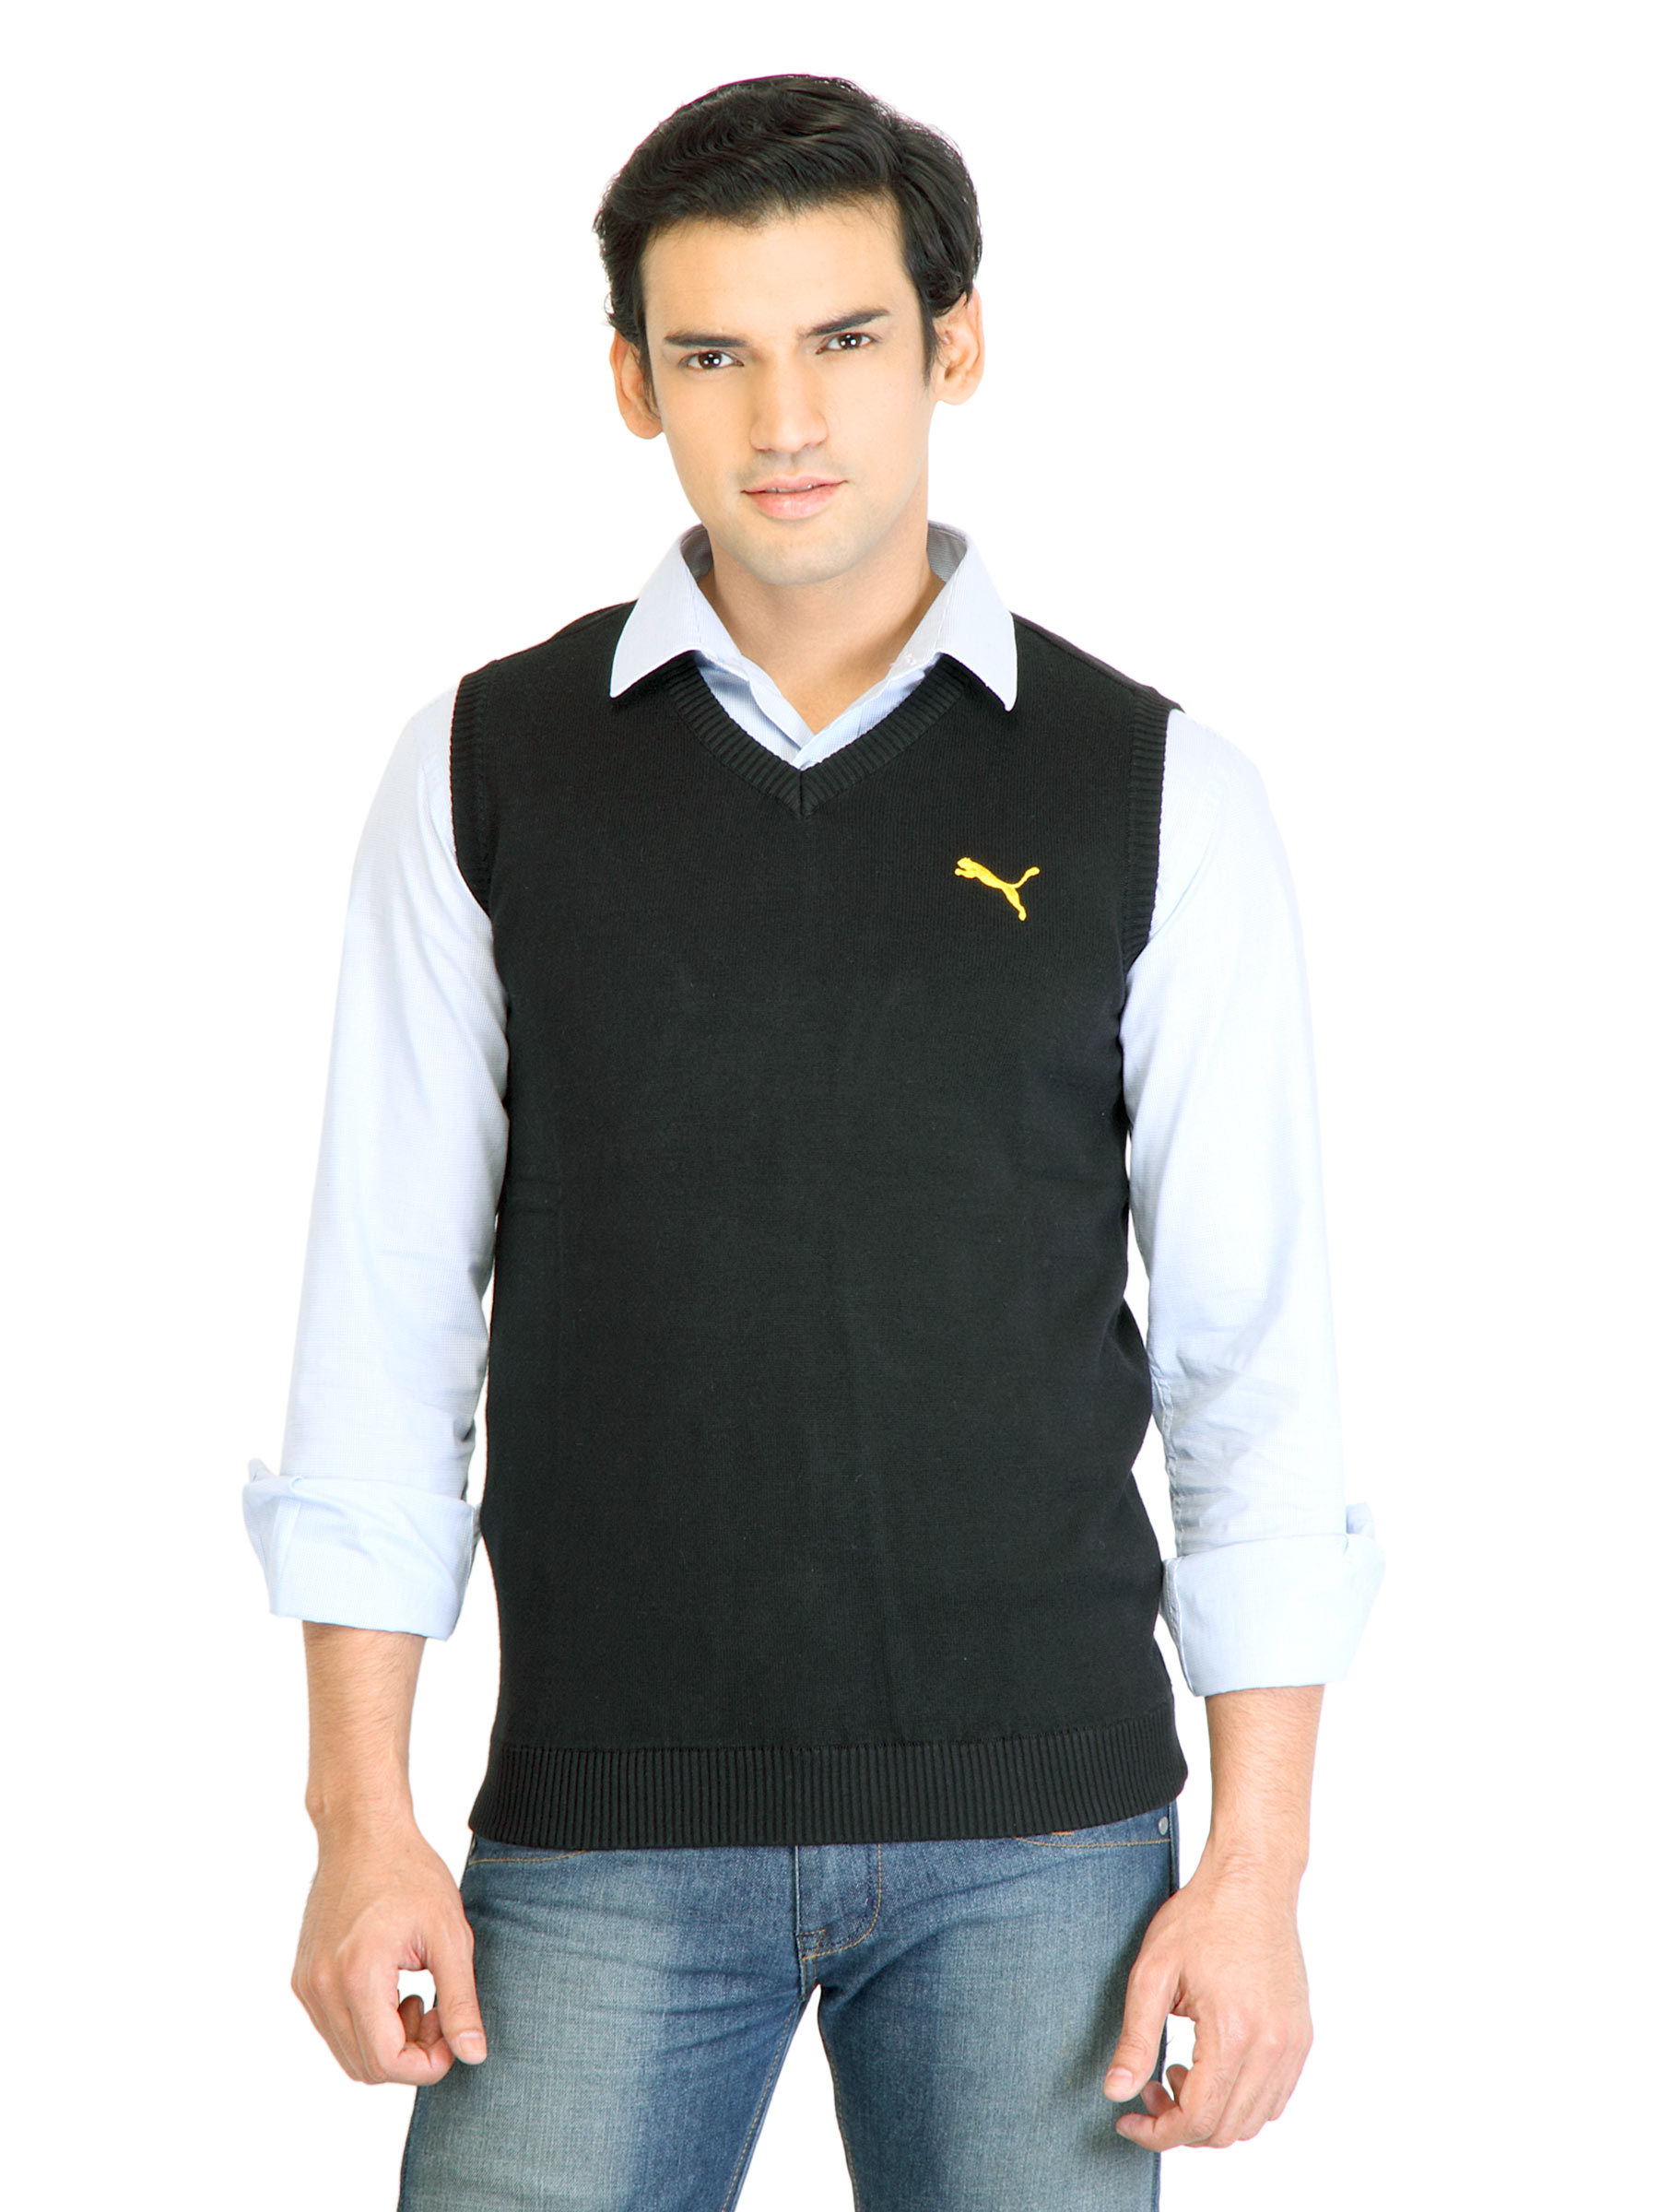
Puma Men ILP Black Sweater
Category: Apparel / Topwear / Sweaters
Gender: Men
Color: Black
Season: Fall 2011
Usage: Casual